Ballygall

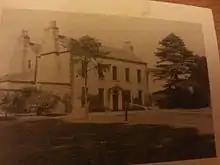
Ballygall House, 16th century seat of the Ball family. The final occupants were the Craigie family. Photo was taken in 1964.

Margaret Ball (the former Margaret Bermingham) maintained a Catholic household at Ballygall House where she gave refuge to Catholic clergy and provided education to the children of Catholic families despite being prohibited to do so by Penal Laws. Imprisoned by her son, Walter Ball (d. 1598), who conformed to the established (Anglican) church and who became Mayor of Dublin in 1577, she died in 1584 in Dublin Castle. In September 1992 Pope John Paul II beatified Margaret Ball along with 16 other martyrs who had died at the hands of English authorities in Ireland due to their unwillingness to accept the Protestant faith. She is "Secondary Patroness" of the Roman Catholic Parish of Ballygall, which includes an oratory to her memory.